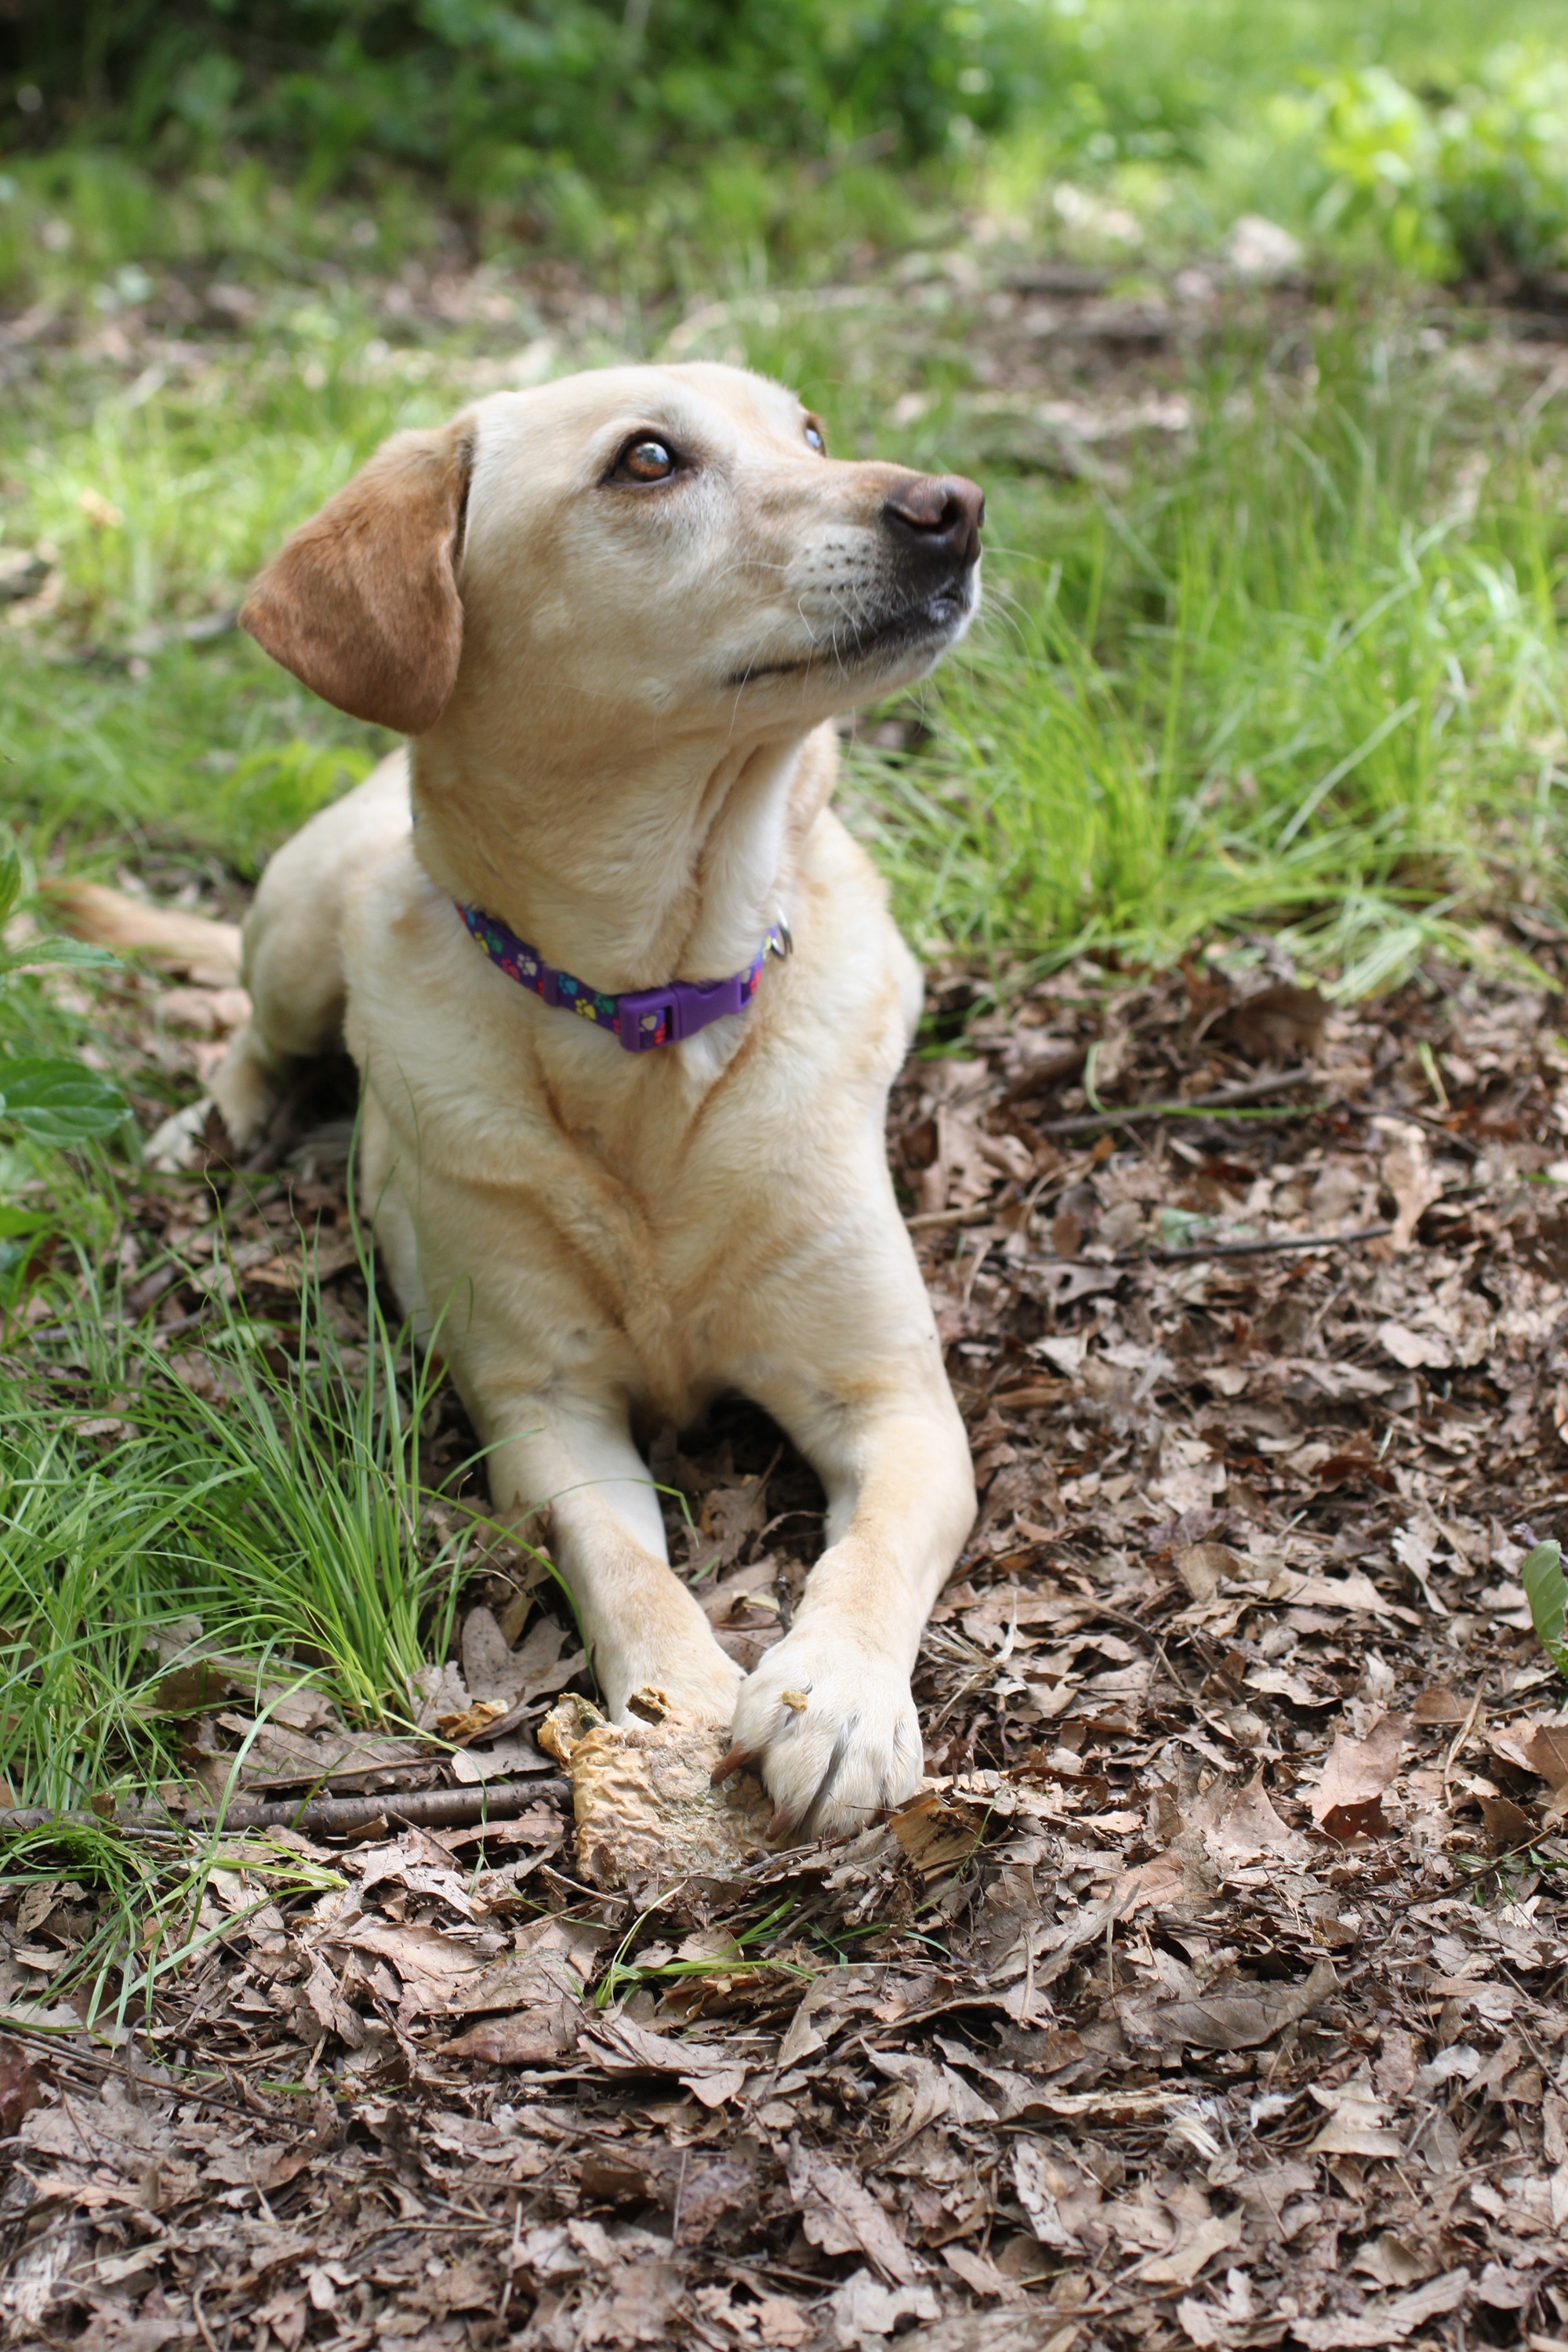
nature, outdoor, fall, puppy, dog, animal, canine, summer, pet, spring, mammal, yellow, vertebrate, labrador retriever, stray, labrador, dog breed, terrier, retriever, rescue, street dog, dog like mammal